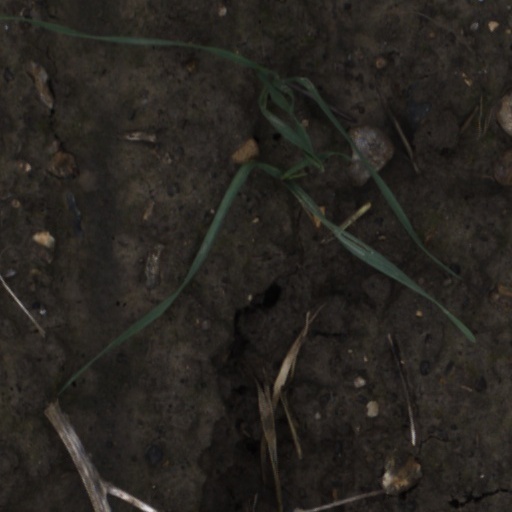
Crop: wheat